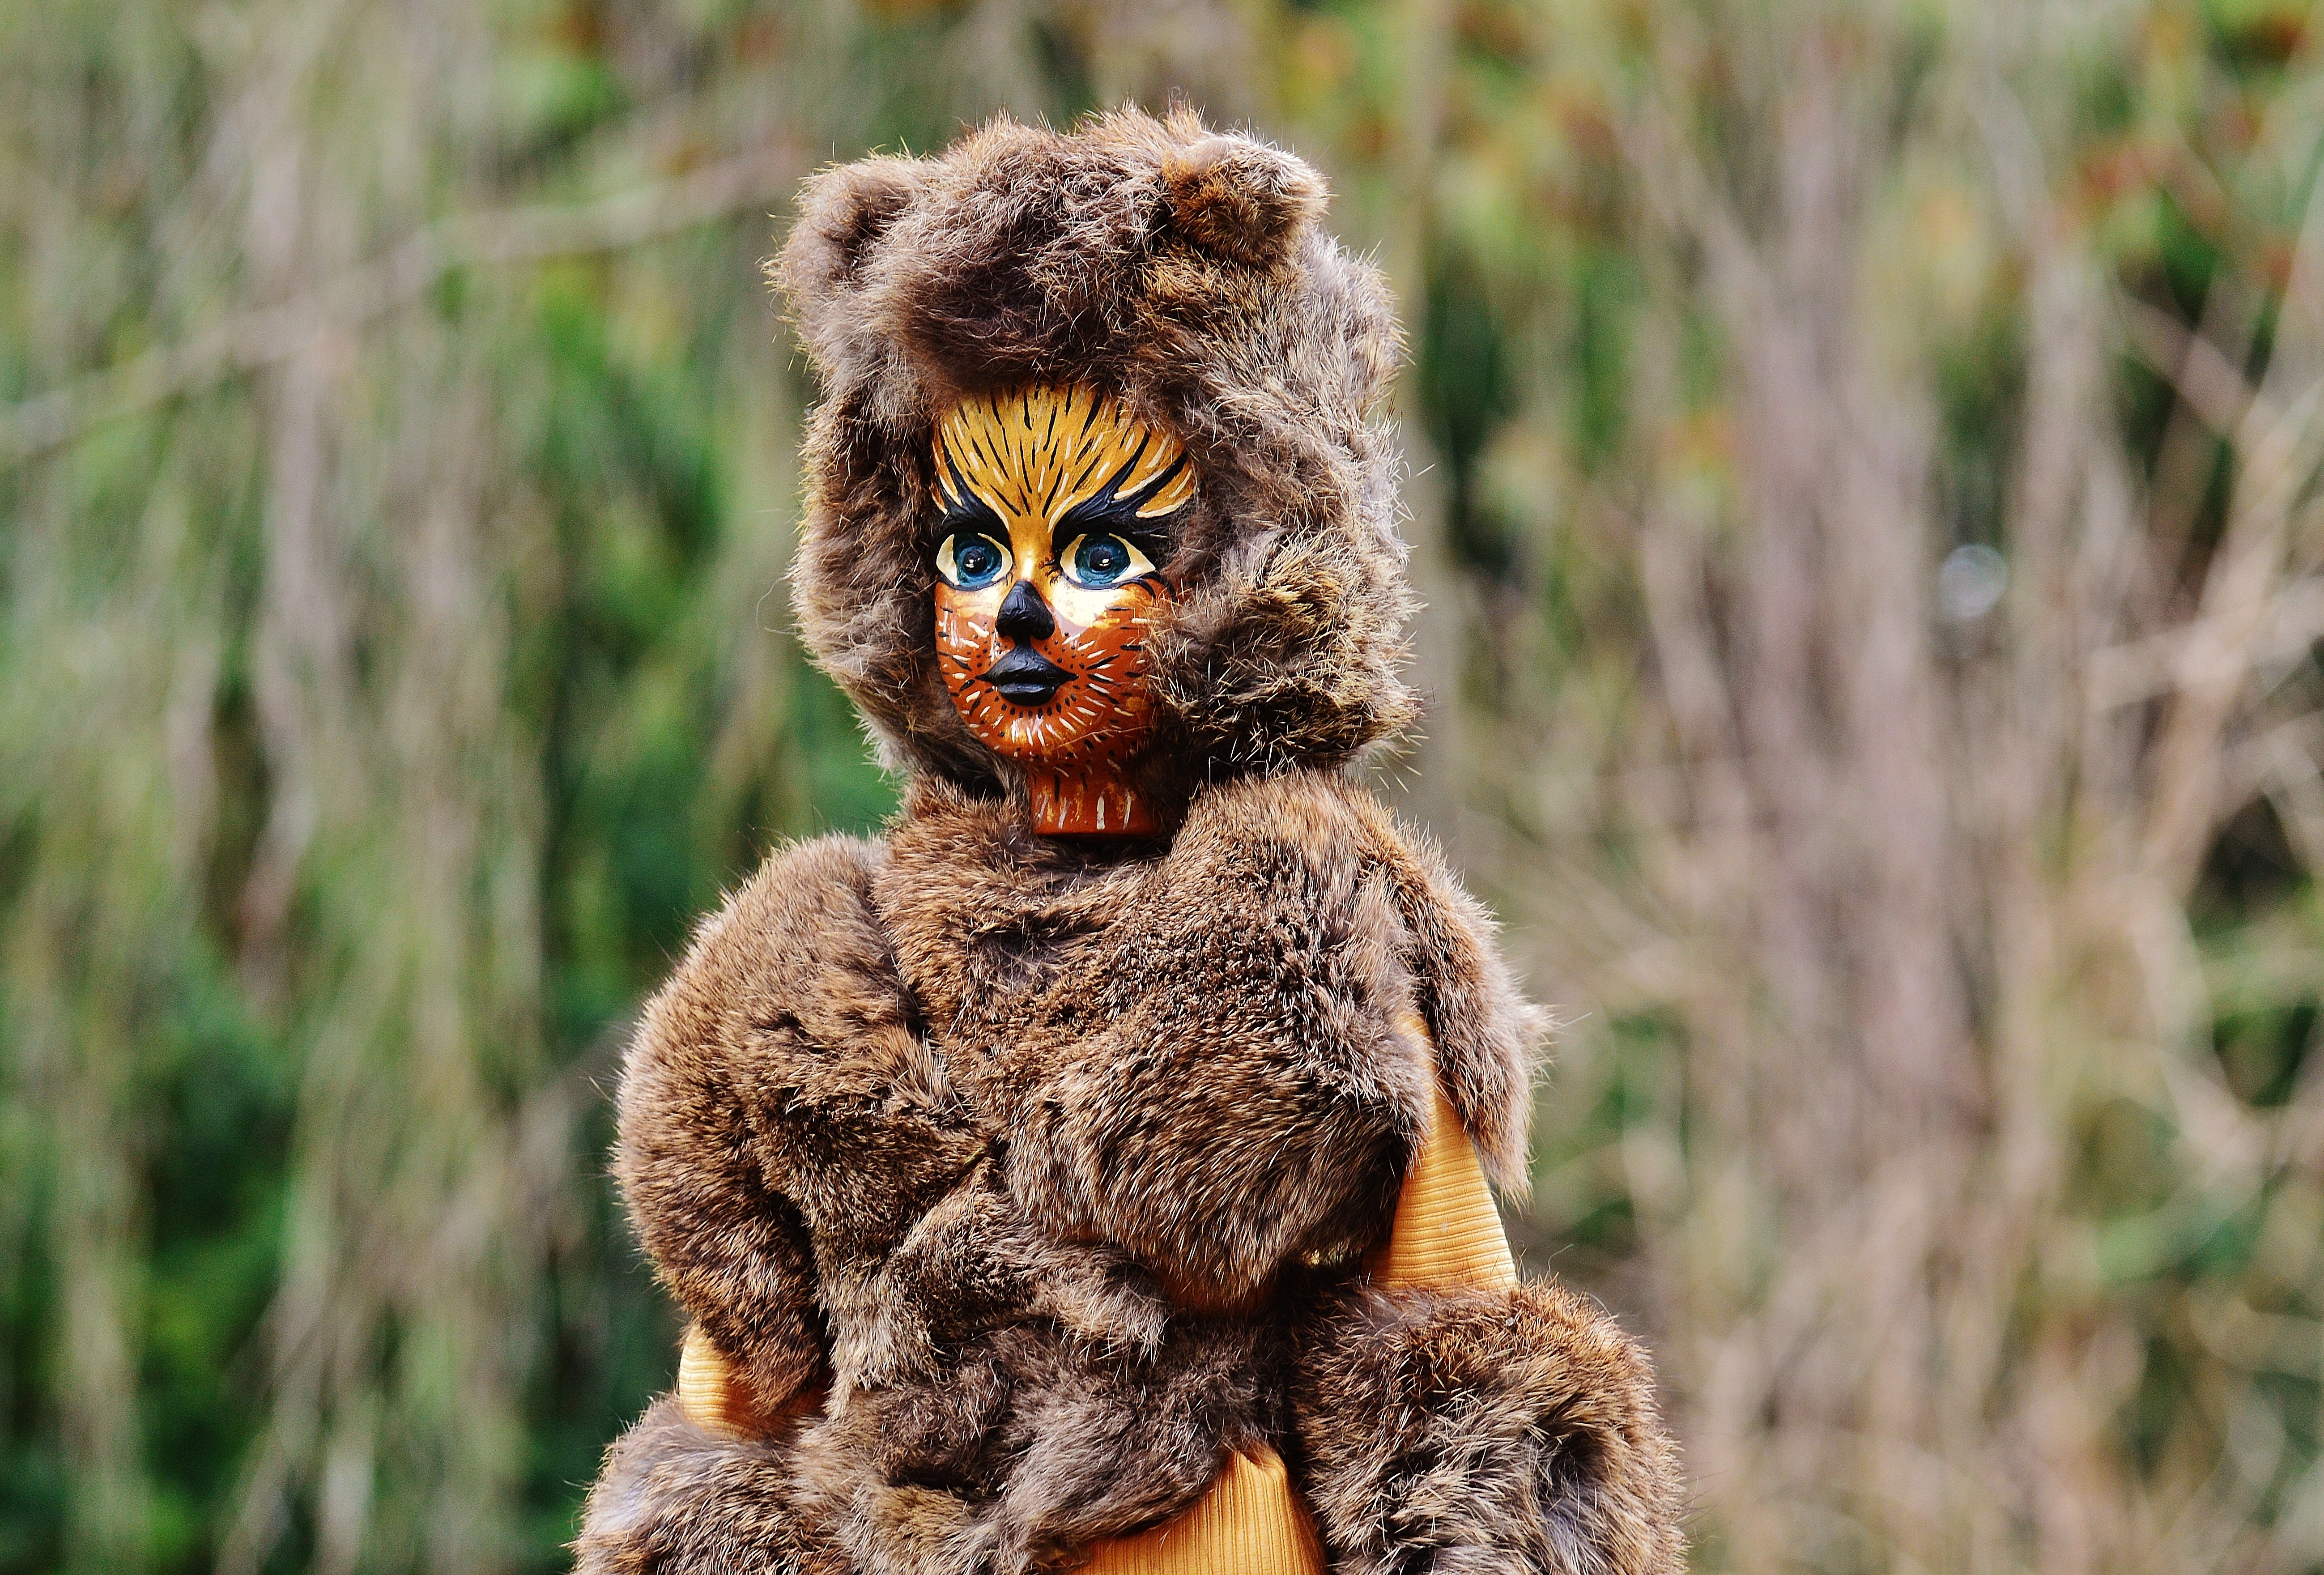
wildlife, fur, carnival, cat, color, mammal, fauna, primate, painting, celebrate, face, doll, mask, fun, figure, vertebrate, funny, humor, custom, tradition, costume, masquerade, fasnet, new world monkey